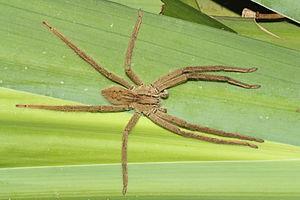
Cupiennius salei est une espèce d'araignées aranéomorphes de la famille des Trechaleidae.